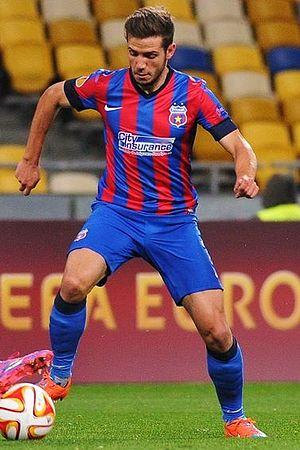
Alexandru Mihăiță Chipciu, né le 18 mai 1989 à Brăila en Roumanie, est un footballeur international roumain, qui évolue au CFR 1907 Cluj.